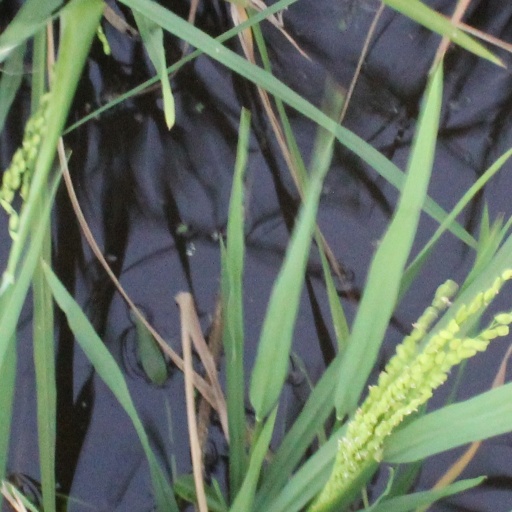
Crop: rice